Segovia Cathedral

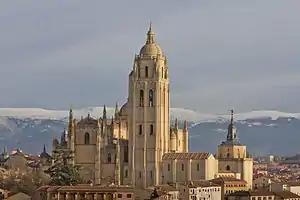
West façade and bell tower as seen from the Alcázar.

The Cathedral of Our Lady of the Assumption and of Saint Fructus is a Roman Catholic cathedral located in the Spanish city of Segovia. The church is dedicated to the Assumption of the Virgin Mary and to Saint Fructus and is the seat of the Diocese of Segovia. It was built in the Flamboyant style, and was dedicated in 1768, constituting one of the latest Gothic cathedrals in Europe.